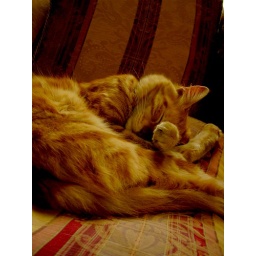
Mi gato durmiendo en invierno, foto calida. My cat sleeping in winter, its a warm picture.